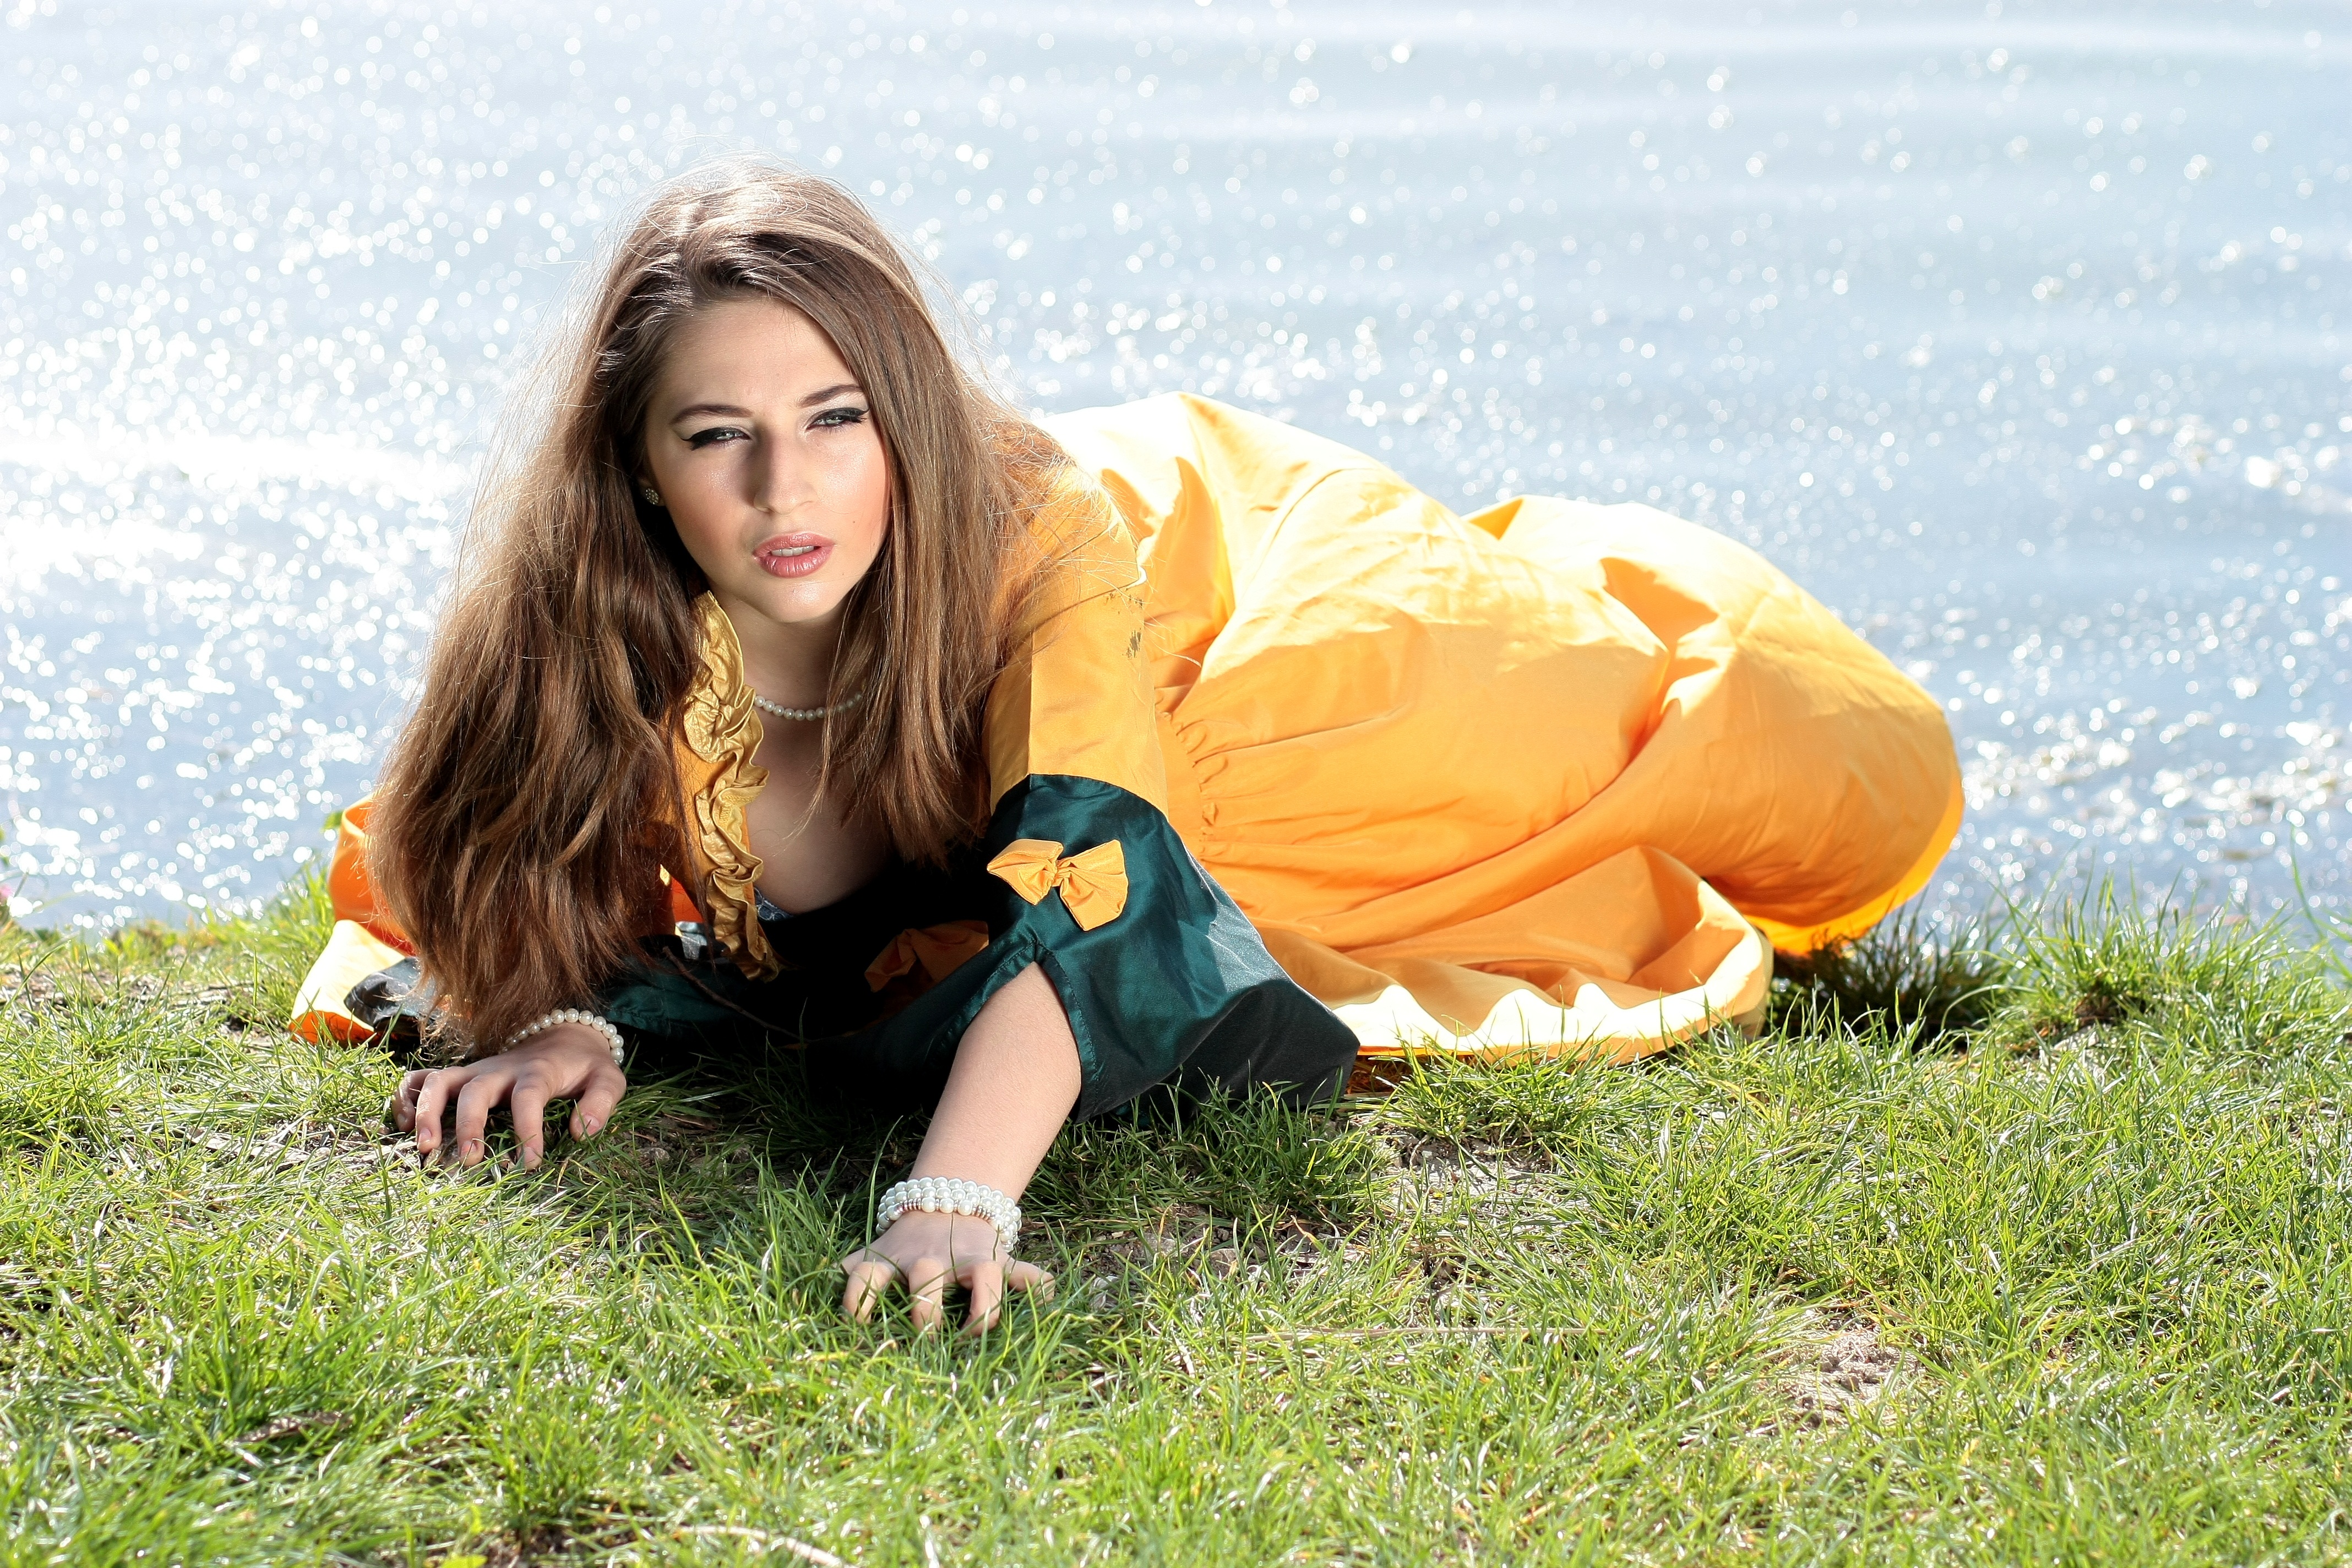
grass, person, girl, woman, photography, sunlight, lake, model, spring, sitting, romance, child, season, smile, fun, dress, skin, beauty, nice, story, princess, emotion, photo shoot, blond hair, portrait photography, human positions, human action